St. Norbert Abbey

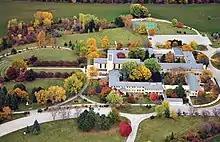

Centuries later, Norbertine Priests led by Bernard Pennings, came from Berne and established an Abbey in Wisconsin. Pennings established a network of Norbertine schools and Parishes, establishing St. Norbert College as a seminary, then a college of business. In 1898, St. Joseph Parish, in West De Pere, Wisconsin became affiliated with the Norbetines and served as the Abbey Church for decades.